Indian MRCA competition

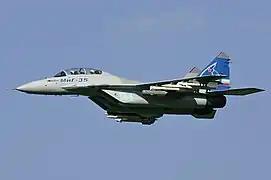
Mikoyan MiG-35

The Mikoyan MiG-35 (NATO reporting name Fulcrum-F) is the production version of the latest MiG-29 and incorporates mature development of the MiG-29M/M2 and MiG-29K/KUB technology, such as glass cockpit and fly-by-wire technology. The IAF already operates MiG-29s, and the Navy has ordered MiG-29K/KUBs for its "INS Vikramaditya" (formerly "Admiral Gorshkov") and INS "Vikrant"-class aircraft carriers.